Battle of Hill 60 (Gallipoli)

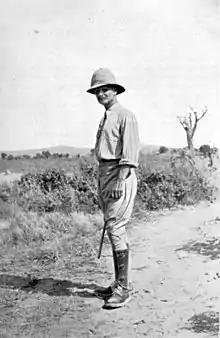
Lieutenant General Birdwood near Hill 60 in October 1915

The assault resumed on 27 August and further progress was made up the slope, but the summit of the hill was still held by the Ottomans. On the evening of 27 August 1915, the 9th Light Horse Regiment, of the Australian 3rd Light Horse Brigade, were sent in as reinforcements. One wave of 75 men led by the new commander, Lieutenant Colonel Carew Reynell, lost its way and was caught in the open by Ottoman machine guns, with many soldiers and Reynell being killed. The 10th Light Horse Regiment was committed to the fighting, and on 28 August, some trenches at the summit were captured but the Ottomans clung to the vital northern face which overlooked Suvla. Attacking and counter-attacking continued until this final assault on Hill 60 ended on 29 August 1915.